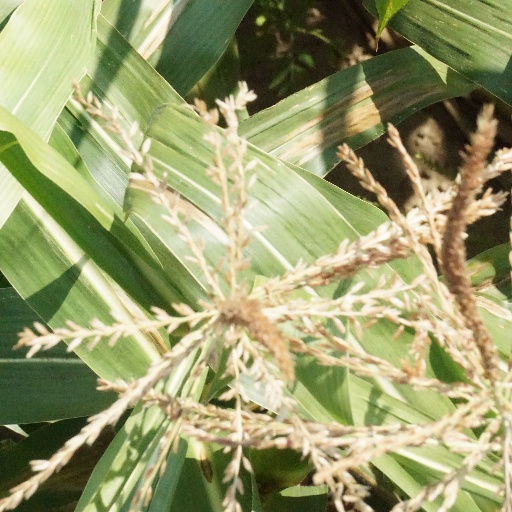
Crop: maize; corn